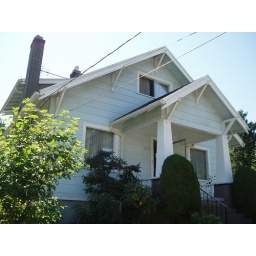
I never thought I'd live in a light blue house